Ingvar Carlsson

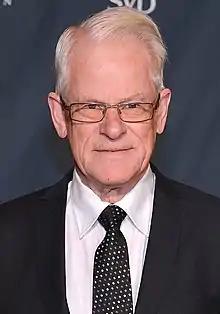
Carlsson in 2013

Gösta Ingvar Carlsson (born 9 November 1934) is a Swedish politician who twice served as Prime Minister of Sweden, first from 1986 to 1991 and again from 1994 to 1996. He was leader of the Swedish Social Democratic Party from 1986 to 1996. He led Sweden into the European Union.